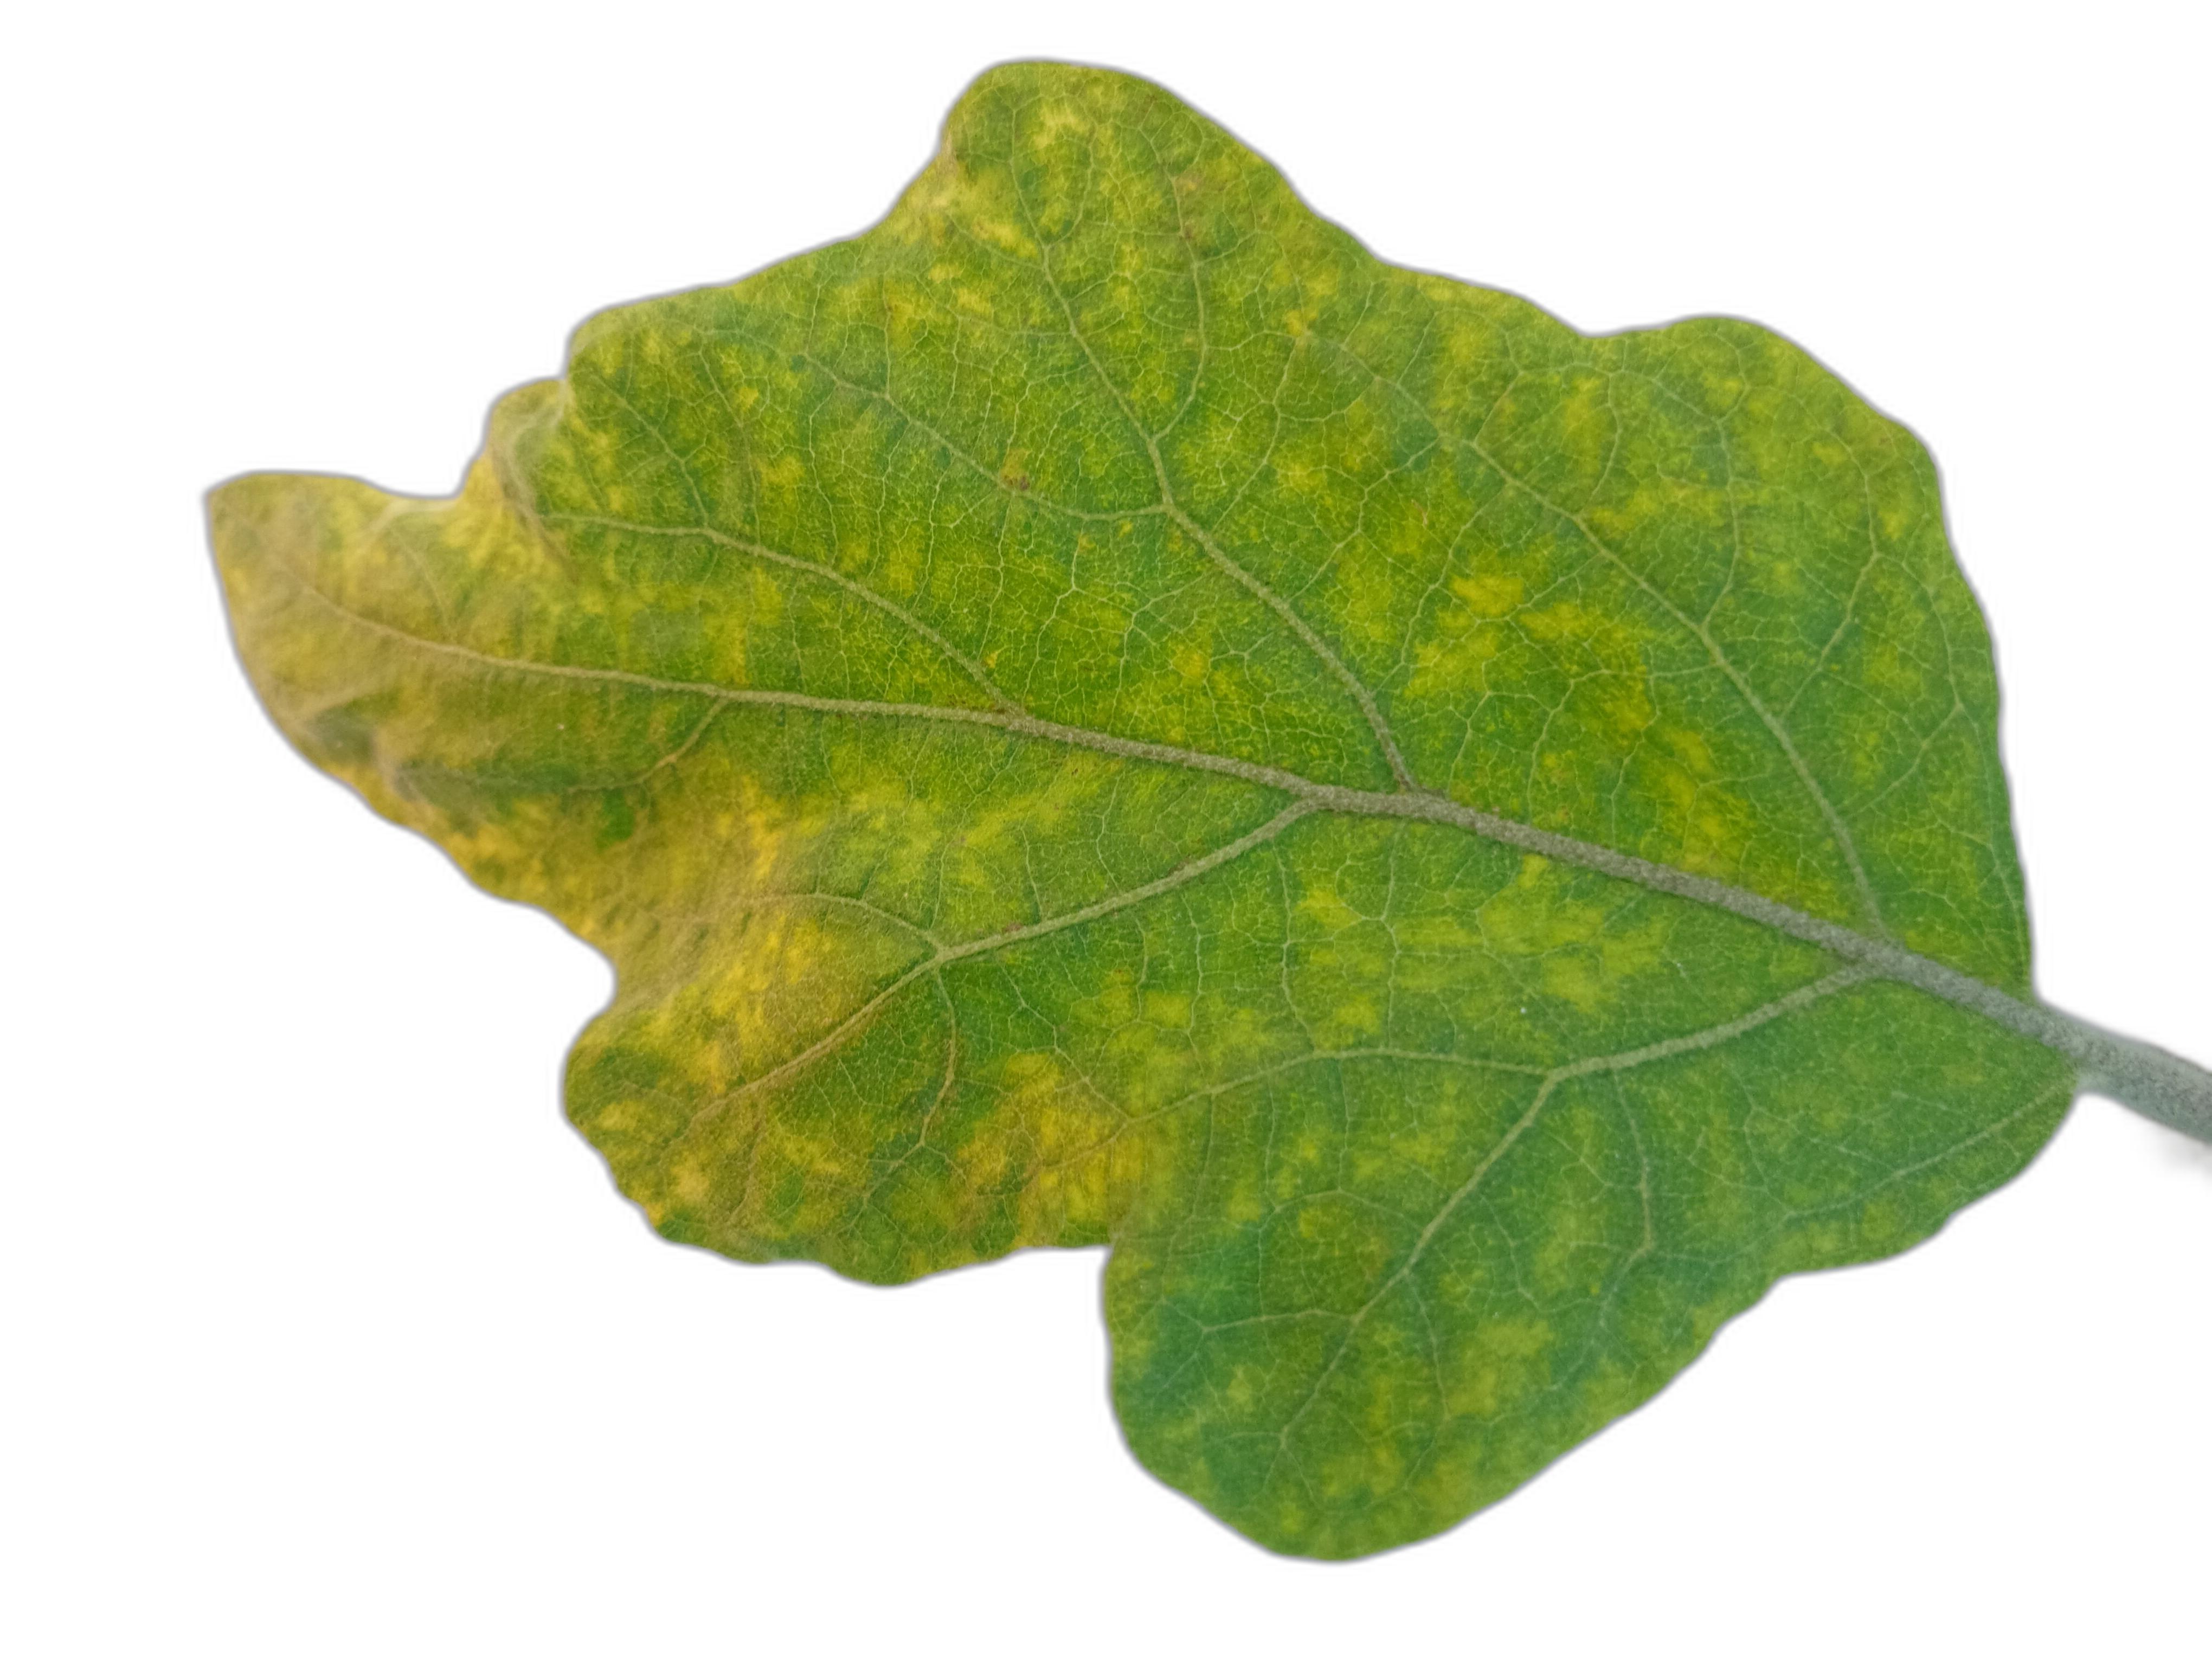
Label: Mosaic Virus Disease